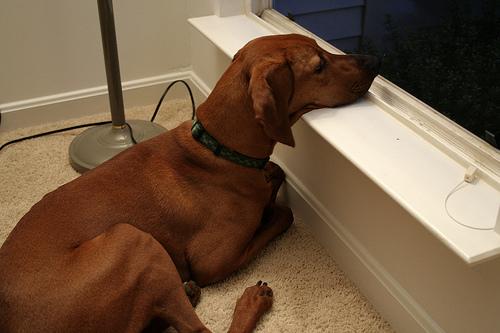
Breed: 207-n000045-redbone